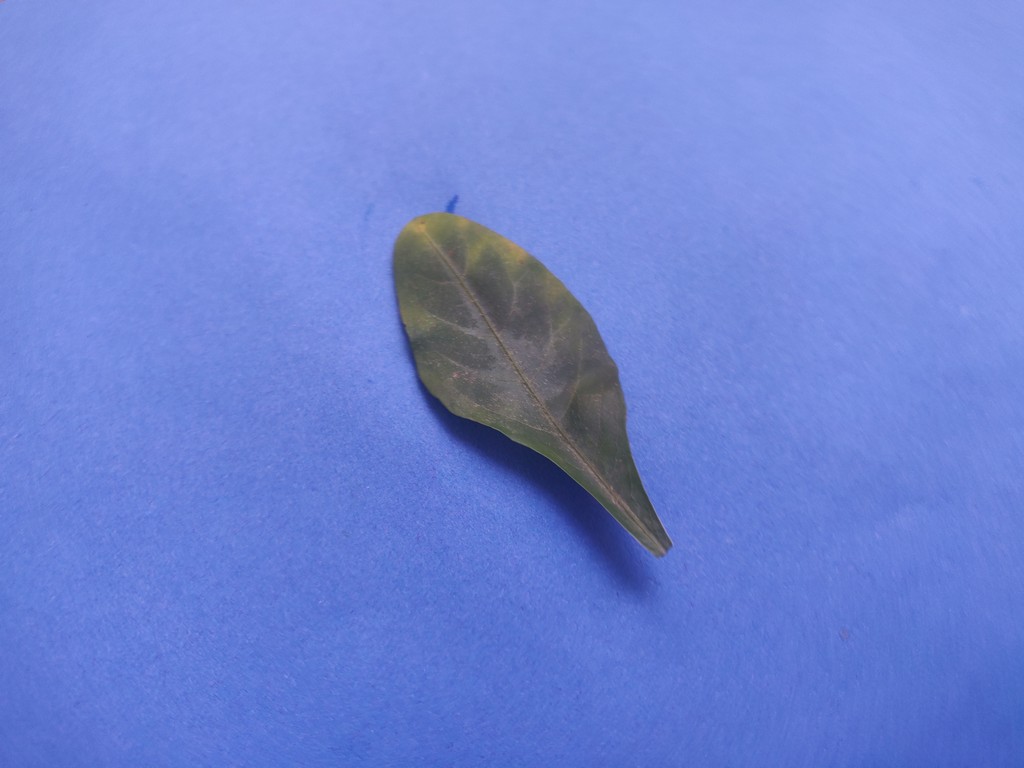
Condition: Unhealthy
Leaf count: single
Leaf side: front